Caatinga

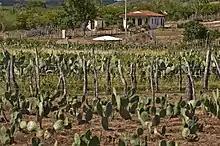
"Opuntia" spp. (locally known in Portuguese as "palma", actually a cactus, thus not closely related to the family Arecaceae) plantation in the caatinga

The local population lives in extreme poverty, and many rely on extraction of natural resources for a livelihood. There are few drinkable water sources, and harvesting is difficult because of the irregular rainfall.